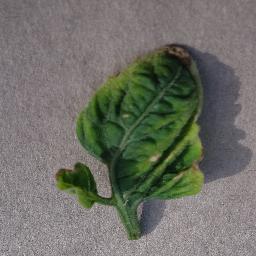
Label: Tomato___Tomato_Yellow_Leaf_Curl_Virus